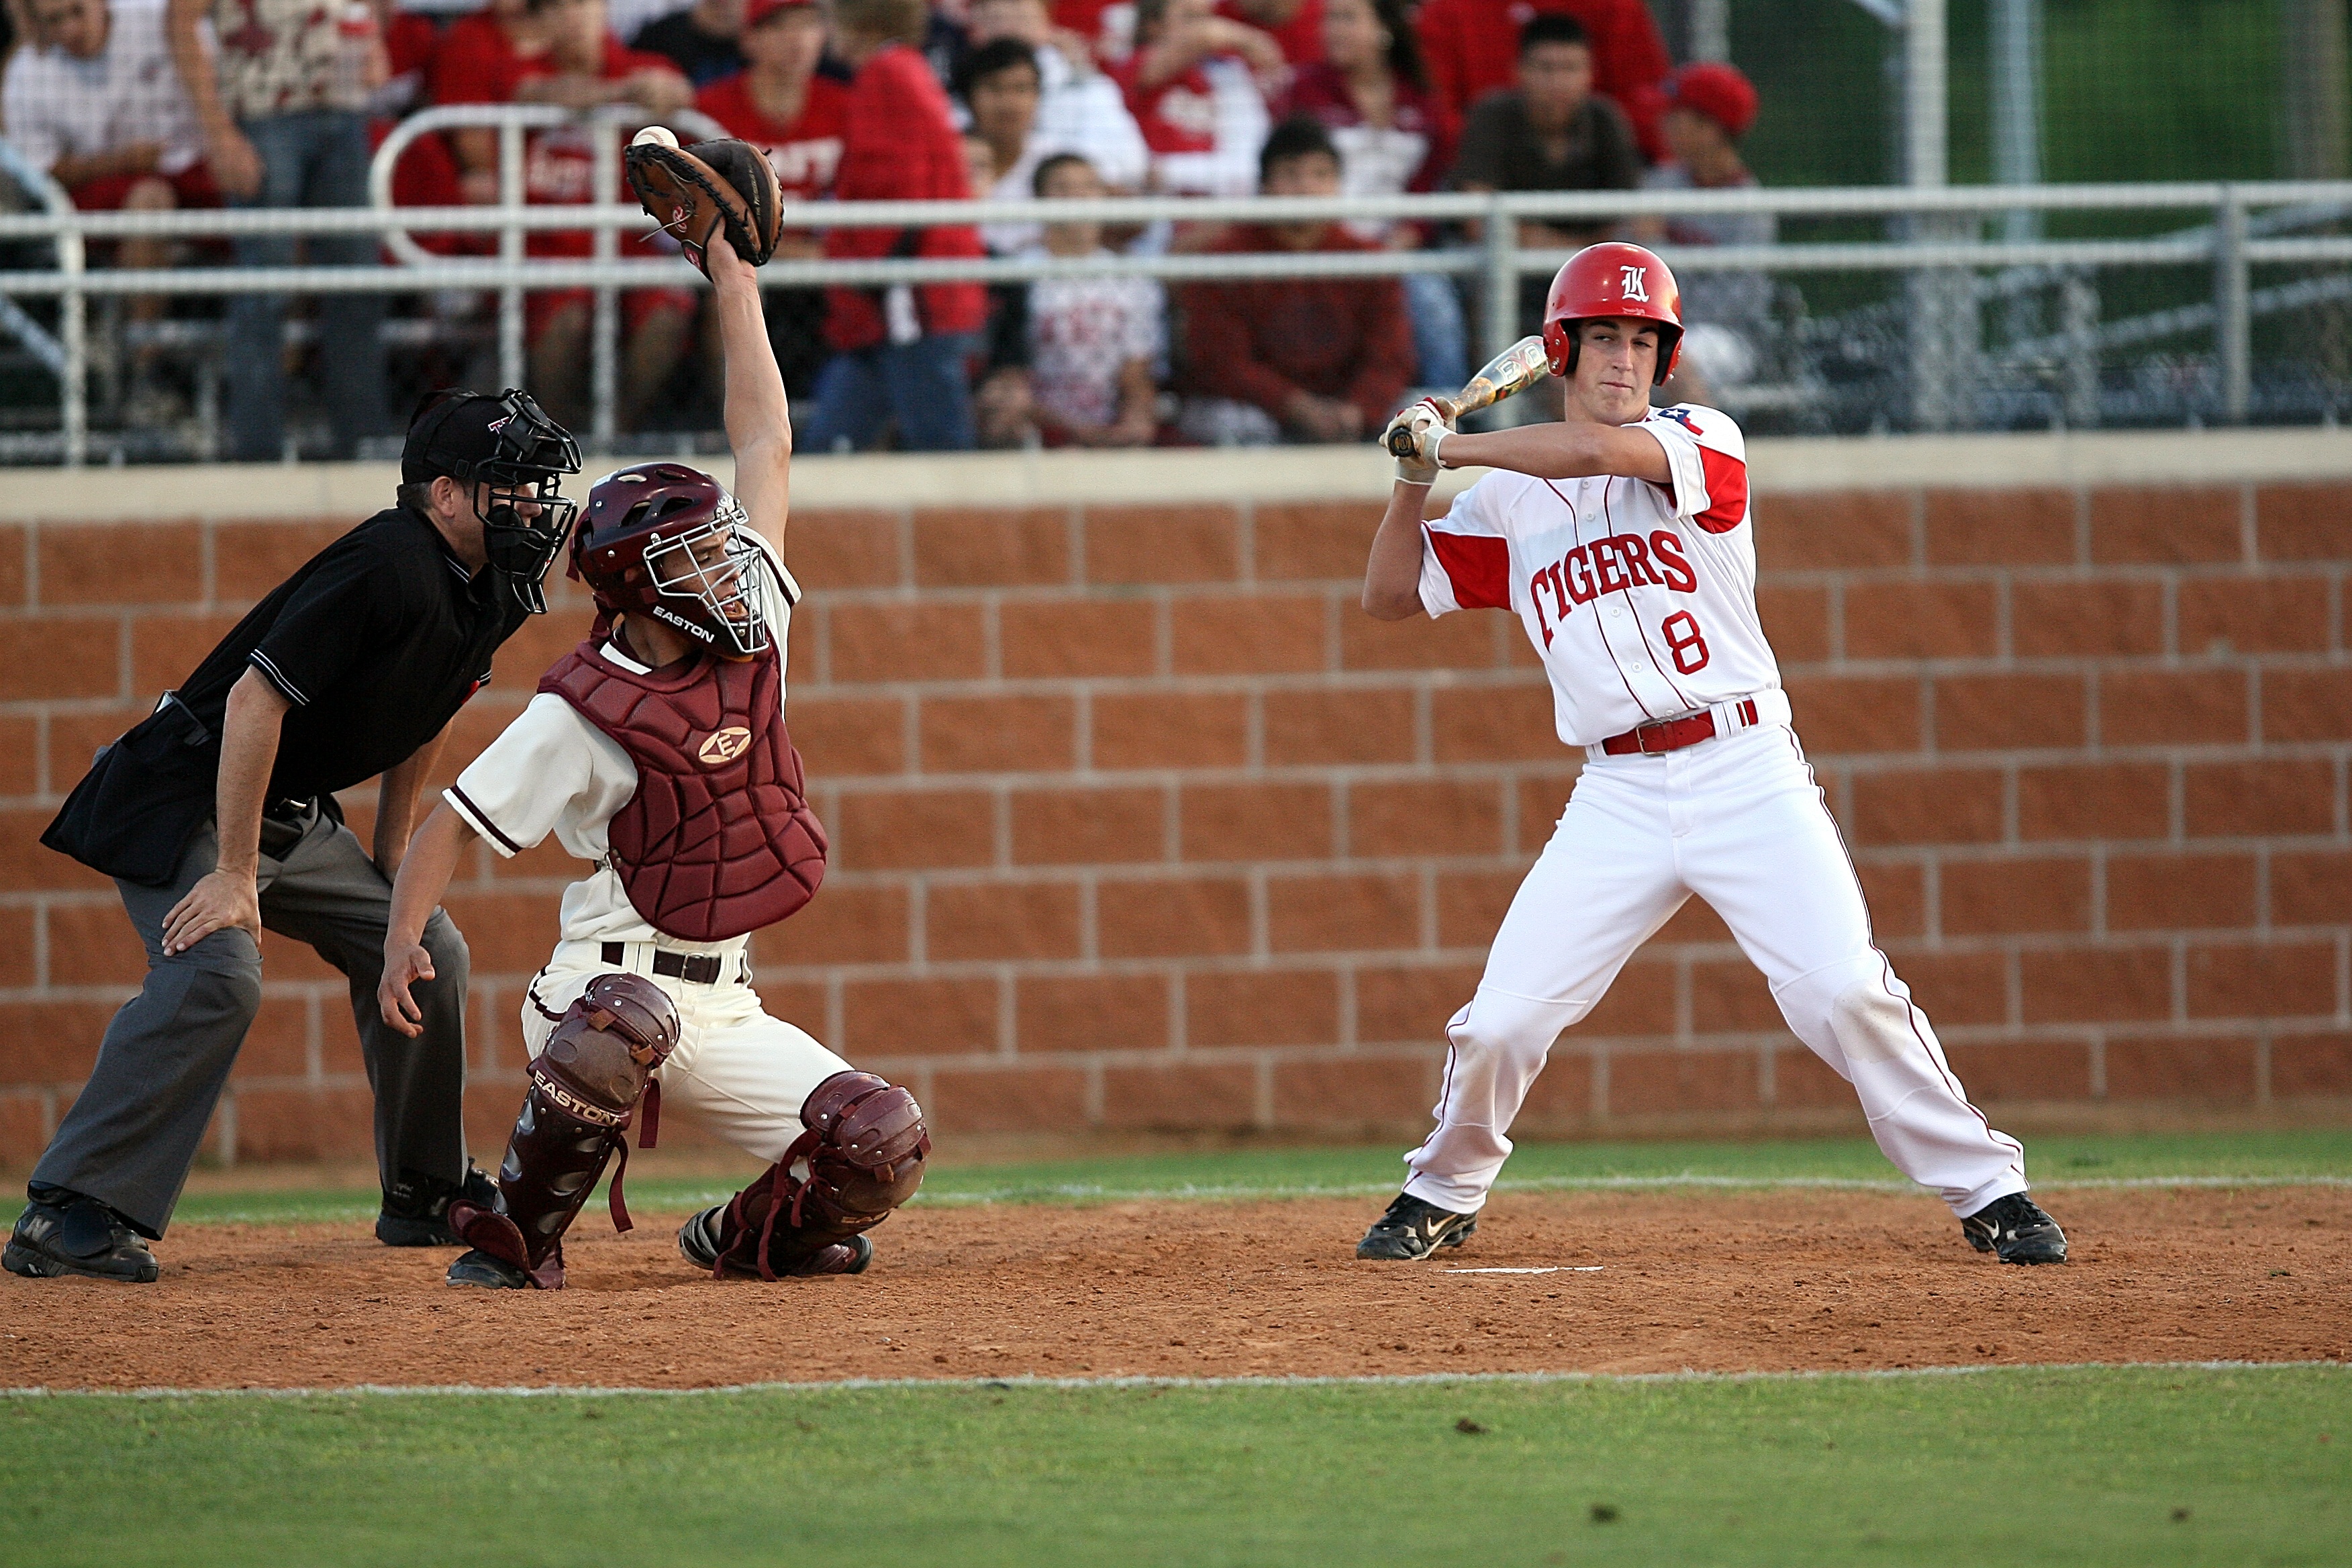
baseball, glove, sport, field, game, play, equipment, action, stadium, baseball field, pitch, activity, umpire, batter, competition, mask, american, sports, pitcher, ball, uniform, home plate, bat, base, baseball player, catcher, batting, ball game, team sport, infielder, college baseball, bat and ball games, baseball positions, college softball